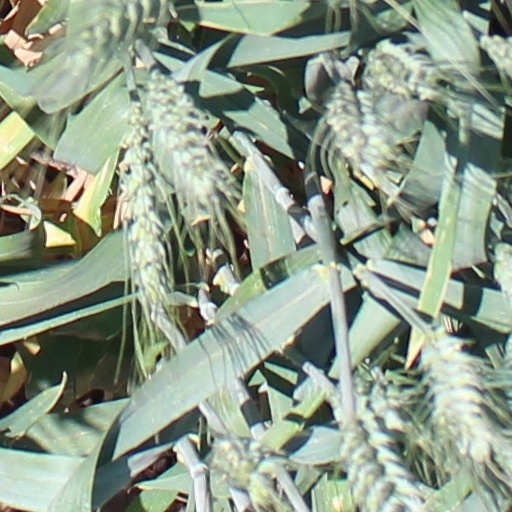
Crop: wheat